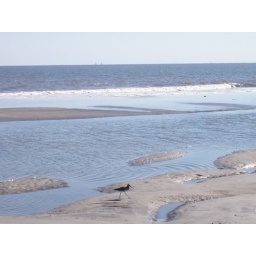
There a little bird in that one. He was running all over the place like a spaz case.